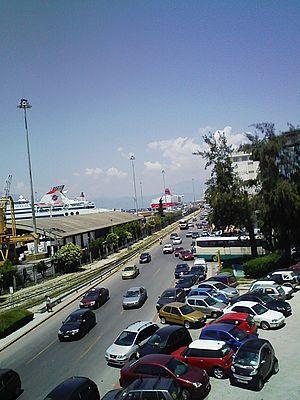
L'avenue Óthonos-Amalías est la principale artère de la ville de Patras, en Grèce.